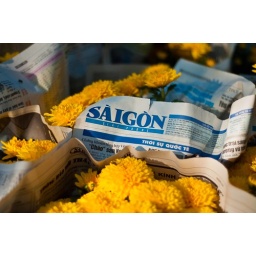
Early morning at the pre-TET flower market at 23/9 Park in District 1, Saigon - Ho Chi Minh City Vietnam